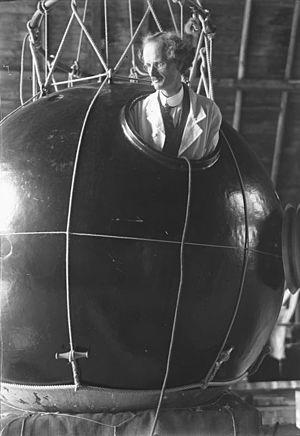
L'astronome français Bernard Lyot invente le « coronographe » qui permet l'étude de la couronne solaire.